Richard Owen Cambridge

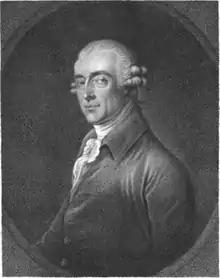
An illustration of Cambridge

Cambridge was born in London. He was educated at Eton and at St John's College, Oxford. Leaving the university without taking a degree, he took up residence at Lincolns Inn in 1737. Four years later he married, and went to live at his country seat of Whitminster, Gloucestershire. In 1751 he removed to Twickenham Meadows, where he enjoyed the society of many notable persons. Horace Walpole in his letters makes many humorous allusions to Cambridge in the character of newsmonger. Cambridge died in Twickenham and is buried at St Mary's Church, Twickenham.